Beninese literature

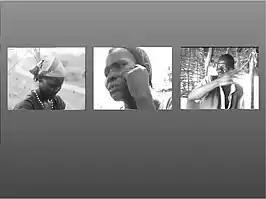
Oral Literature

Folk stories are an important cultural tradition in Benin. Literature in Benin had a strong oral tradition long before French became the dominant language. The Beninese folk story is the expression of the Beninese people's experience of the world.